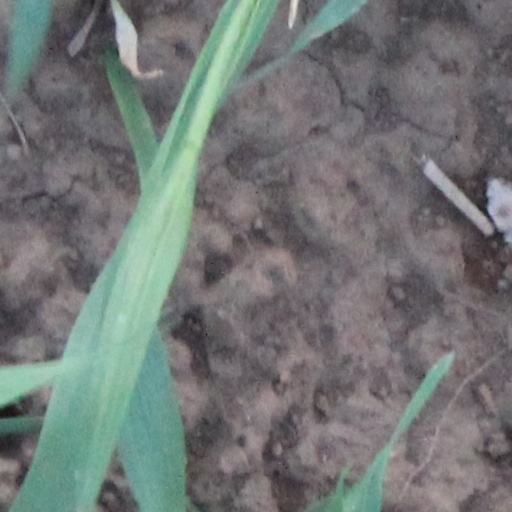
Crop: wheat